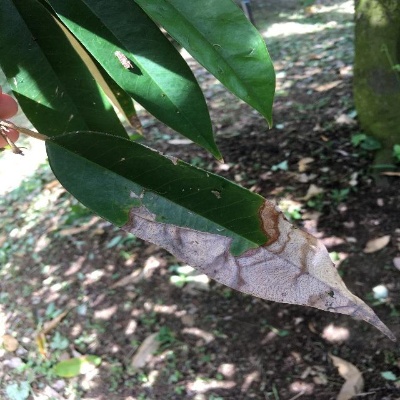
Label: Leaf_Colletotrichum